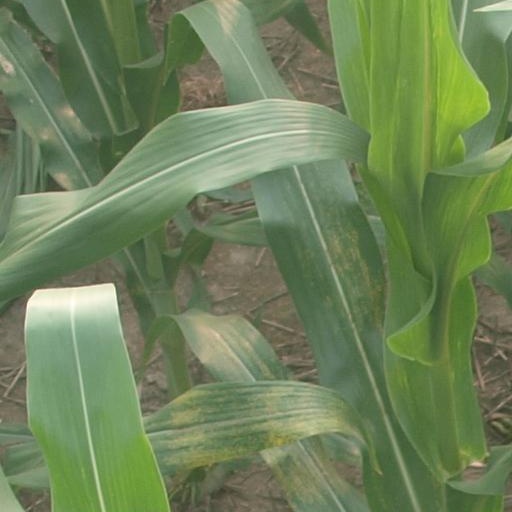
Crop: maize; corn